George Boomer

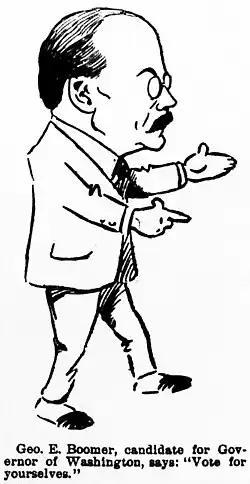
Cartoon of George Boomer from his 1908 gubernatorial campaign.

Boomer joined the Socialist Labor Party of America (SLP) in 1884. Boomer ran on the SLP's ticket for Governor of Rhode Island for the first time in 1893. Boomer also published the Providence SLP and trade unionist newspaper, "Justice," for a period of three years. In 1895, Boomer again ran for Governor of Rhode Island, heading the SLP ticket. Boomer received more votes than any other SLP candidate in the election, a total of 1,709 out of about 43,000 ballots cast (4%).